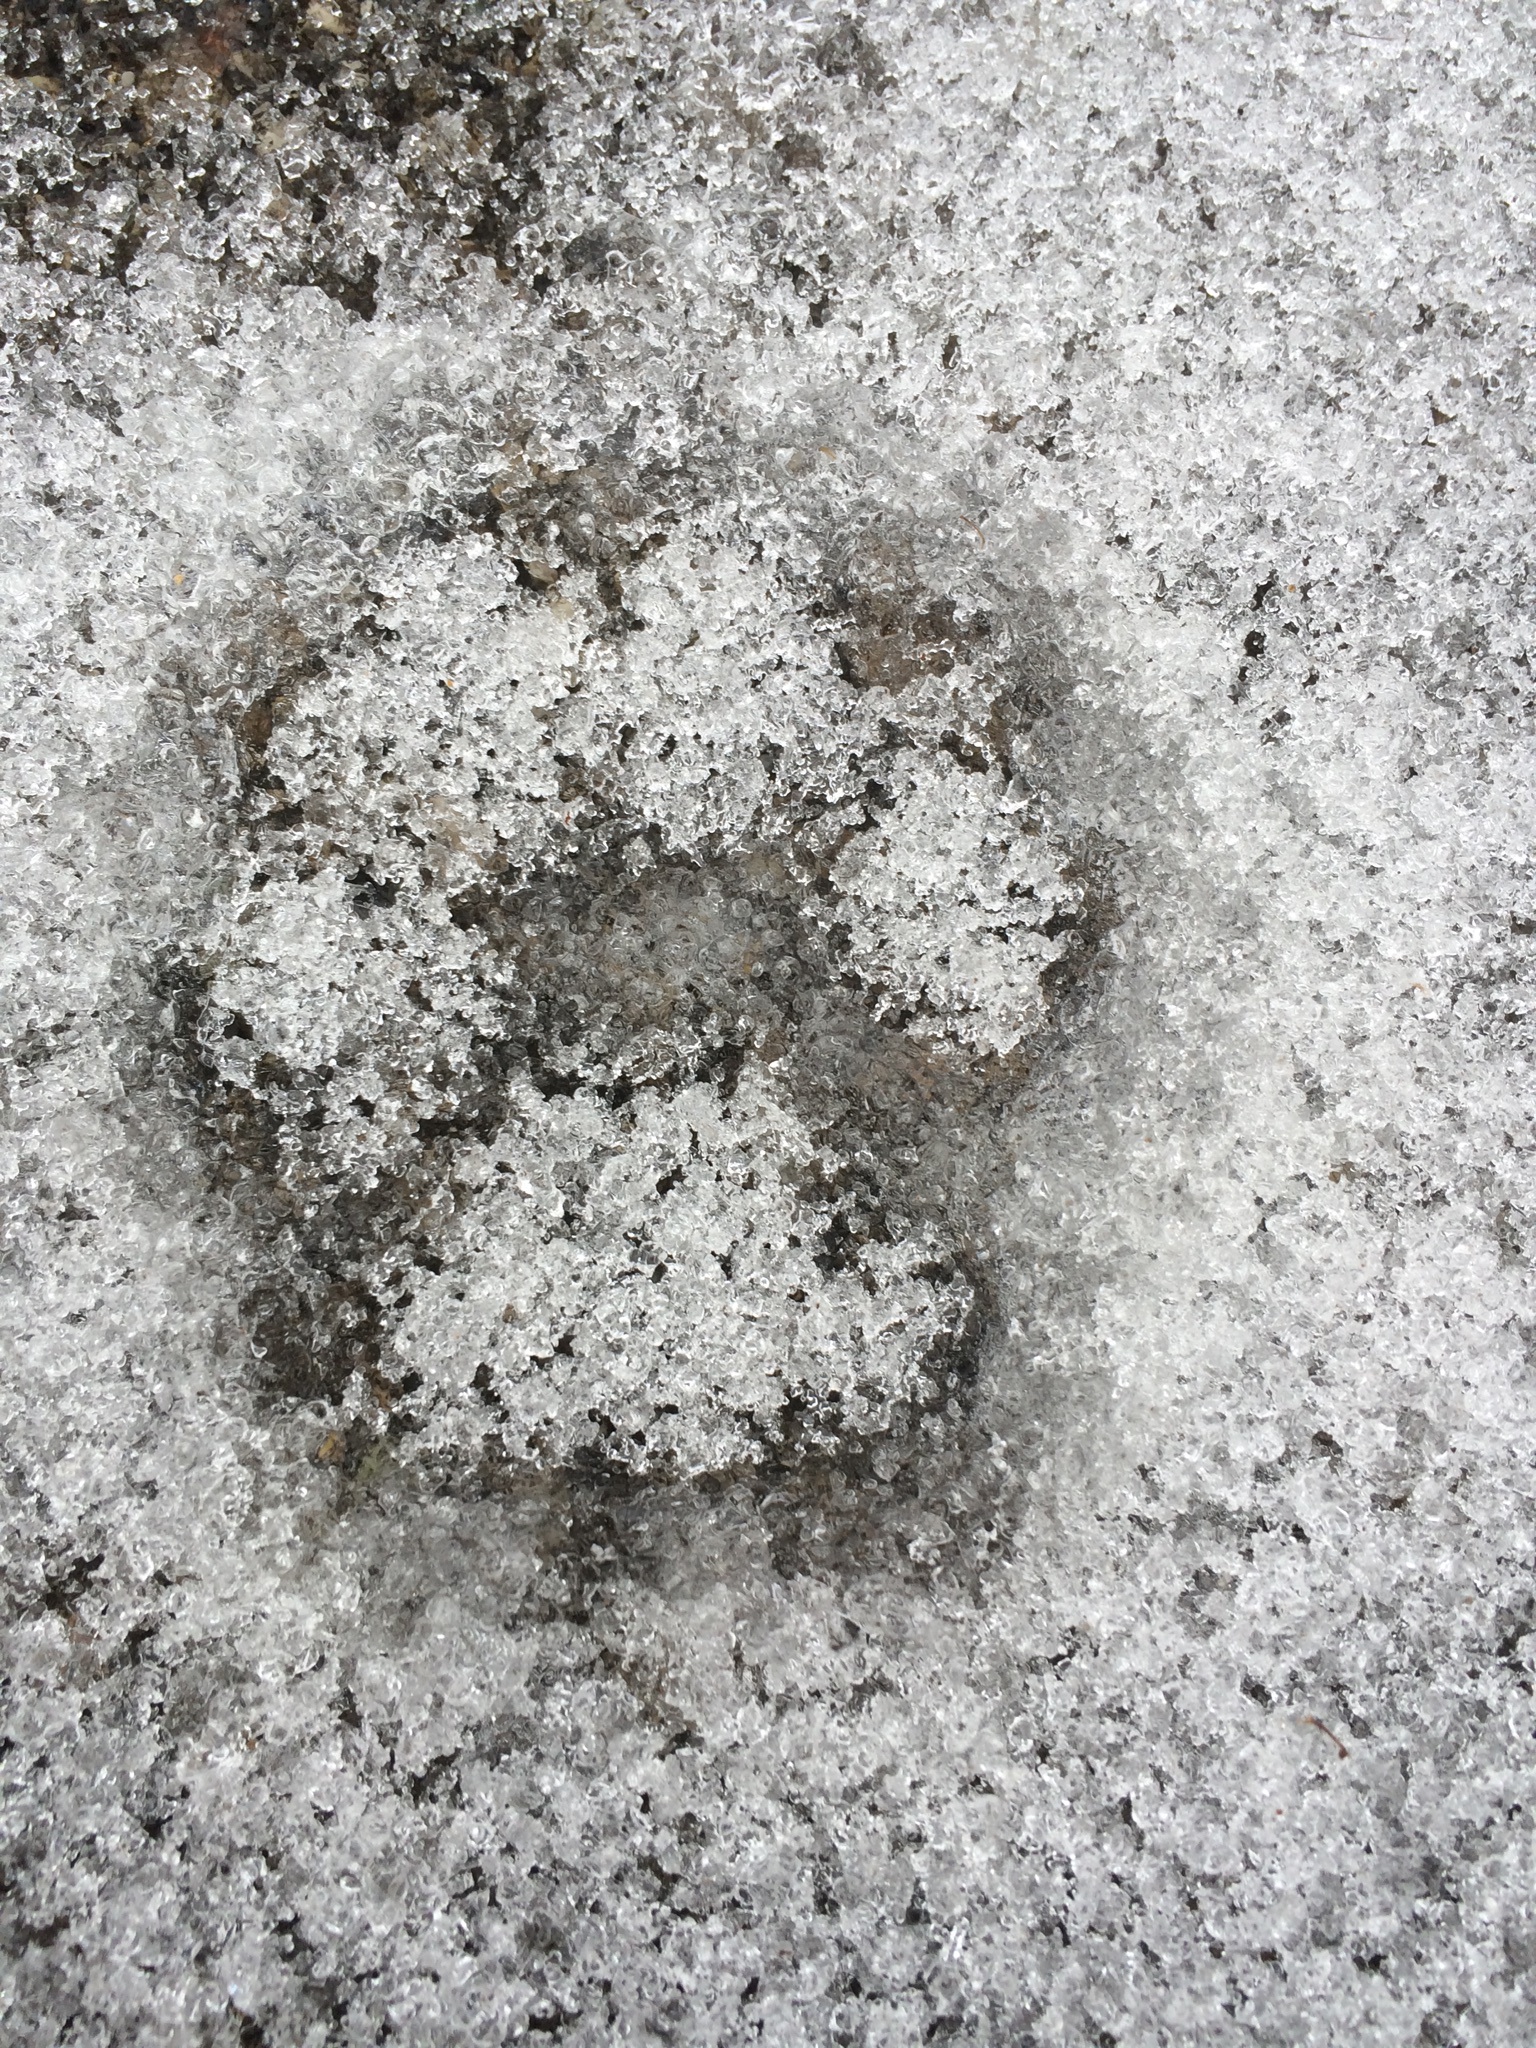
rock, texture, floor, number, wall, asphalt, soil, material, flooring, road surface